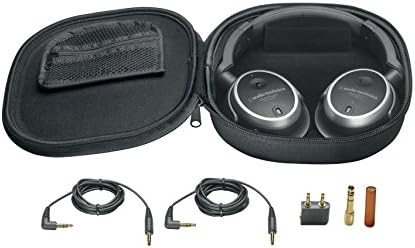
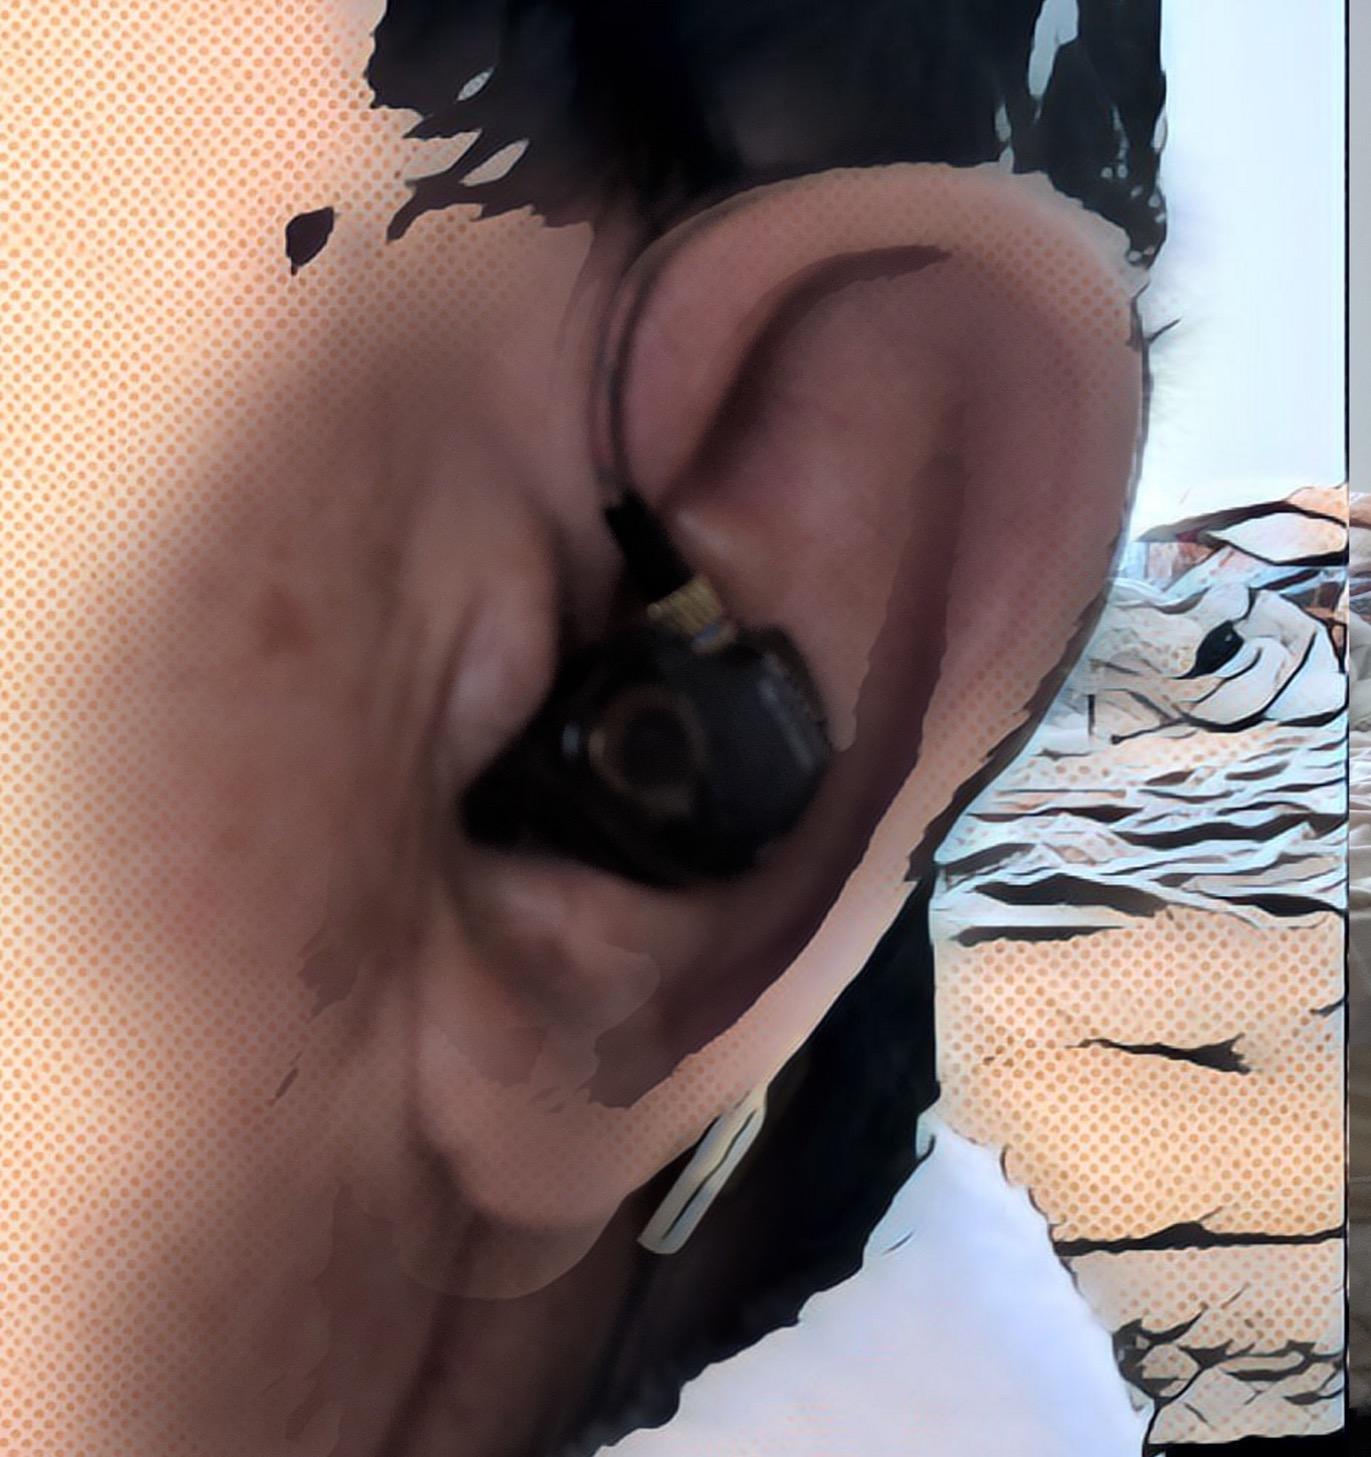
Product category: headphones
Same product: no